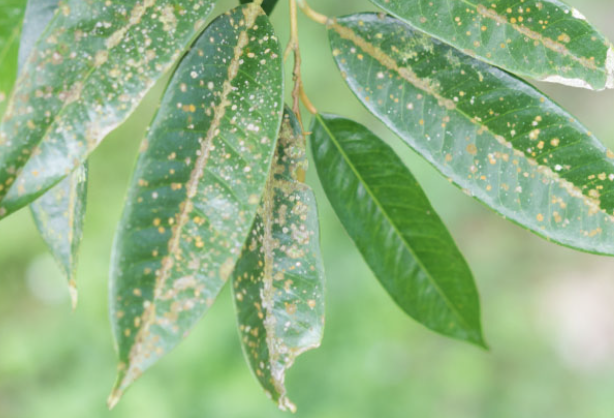
Label: pink_disease